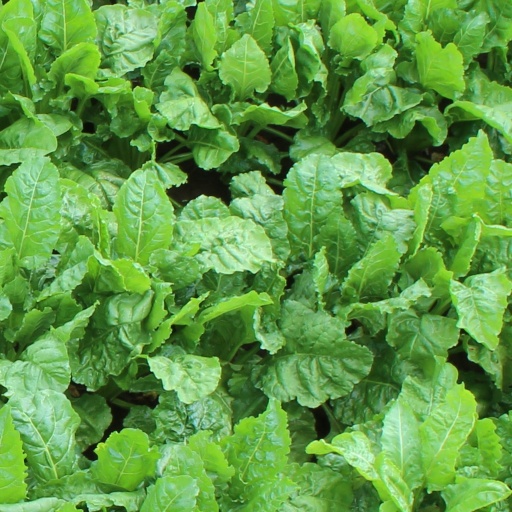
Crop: sugar beet